Andrea Dvorak

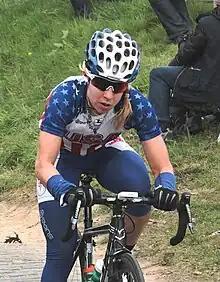
Dvorak in 2012

Andrea Dvorak (born October 9, 1980) is an American former professional racing cyclist.